Passover Seder plate

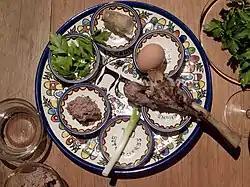
Passover Seder plate

The Passover Seder plate ("ke'ara") is a special plate containing symbolic foods eaten or displayed at the Passover Seder. It is used to show all the symbolic foods that are used for the Passover Seder.